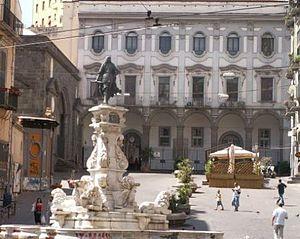
L'église Sant'Anna dei Lombardi, également connue sous son nom ancien de Santa Maria di Monte Oliveto, désigne une église et son couvent attenant, situés sur la piazza Monteoliveto dans le centre de Naples. En face de la rue Monteoliveto sur la place se trouve le palais Renaissance d'Orsini di Gravina.